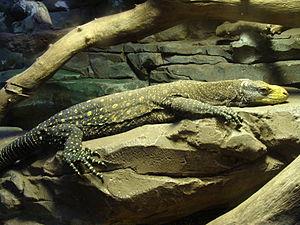
Le Varan-crocodile ou parfois Varan de Salvadori est un varan encore mal étudié vivant dans les mangroves et les forêts humides côtières du sud de la Nouvelle-Guinée. C'est un animal arboricole avec un corps vert foncé taché de jaunâtre et surtout muni d'une très longue queue. Dans la nature, il se nourrit d'oiseaux, de petits mammifères, d’œufs et de charognes.